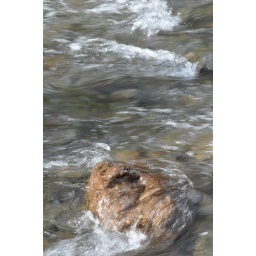
A rock in the middle of a clear Costa Rican spring stream - taken while I was wading in the water.